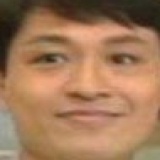
diễn viên Mã Cảnh Đào